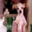
Label: dog